Fatal Fury: The Motion Picture

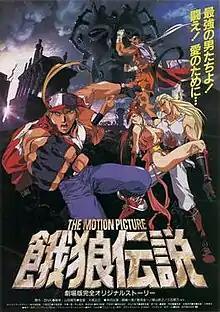
Theatrical release poster

is a 1994 Japanese animated feature film based on the SNK video game series "Fatal Fury" originally released in Japan on July 16, 1994. Discotek Media released a Blu-ray version on July 25, 2017. It was directed by character designer Masami Ōbari and follows the same continuity as the preceding two TV specials, "" and "", but this movie shifts from arcade canon to an all-new storyline centering on original characters, although many of the characters from the first two "Fatal Fury" specials make extensive cameo appearances through the film.